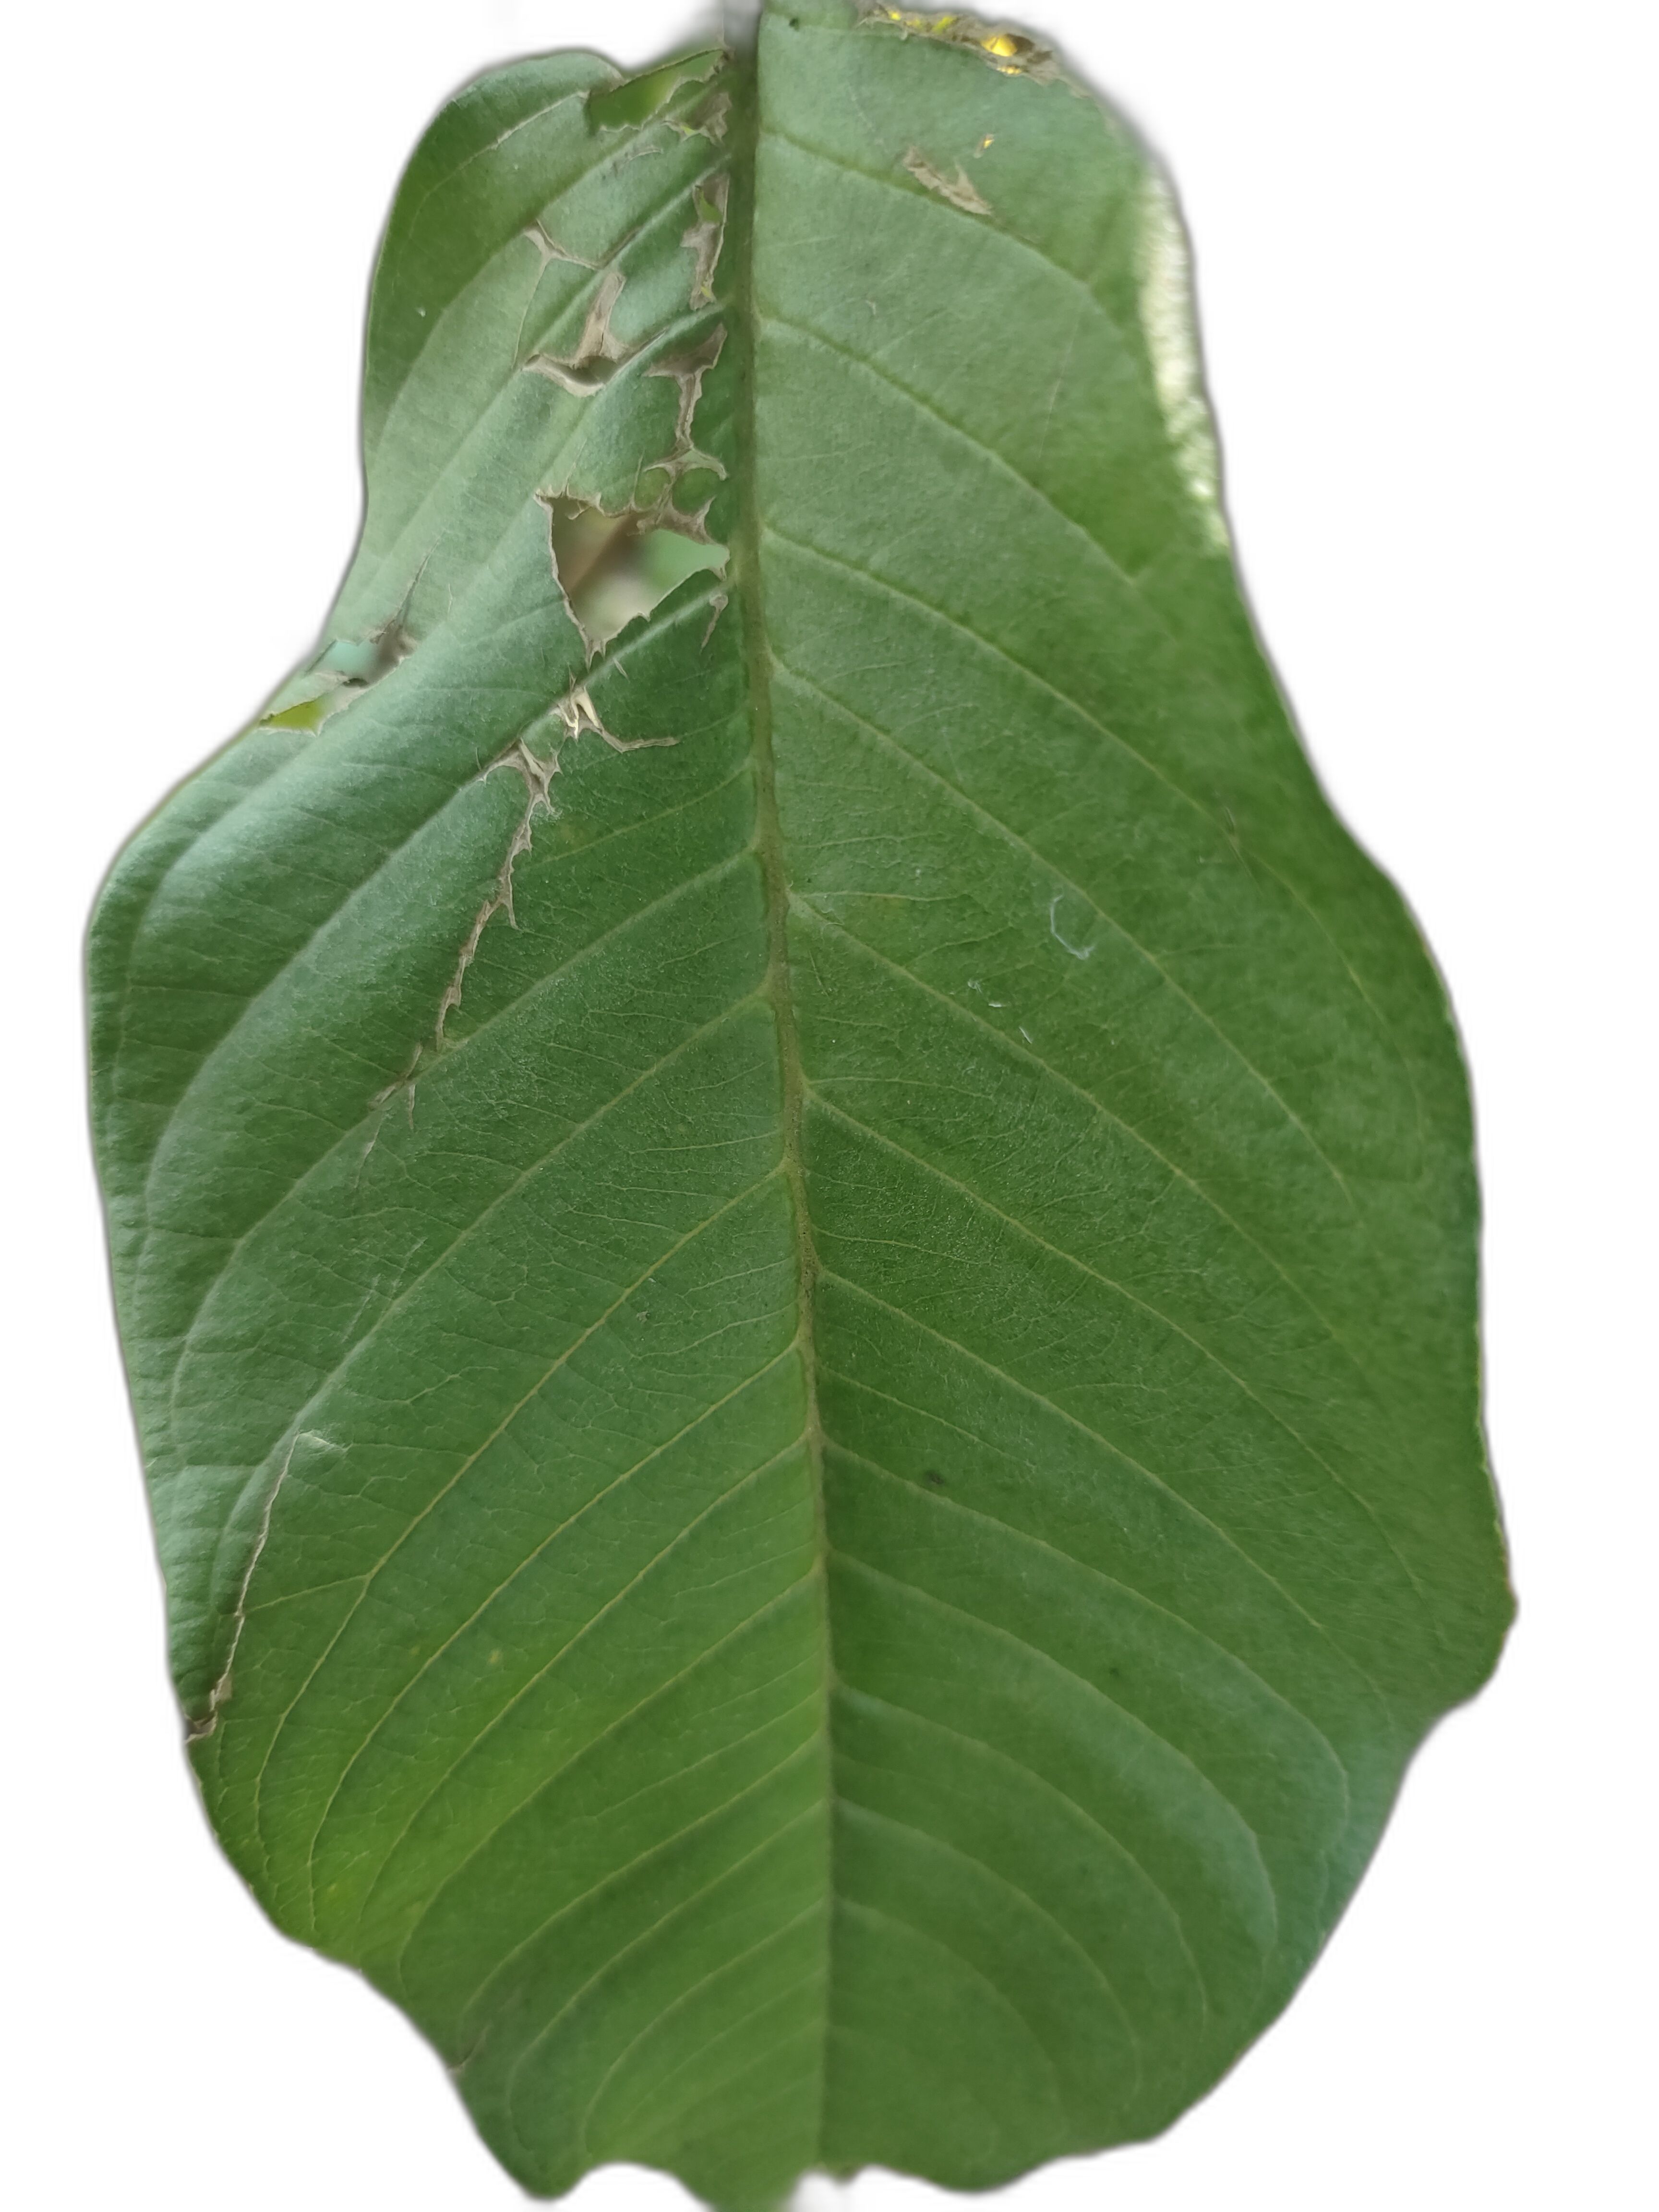
Plant part: leaf
Disease: Healthy